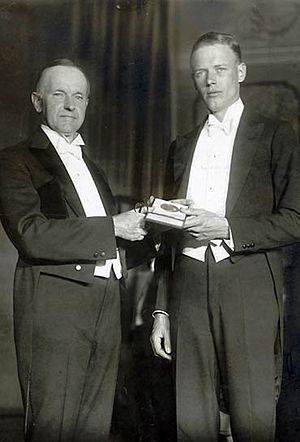
Charles Augustus Lindbergh, né le 4 février 1902 à Détroit et mort le 26 août 1974 à Kipahulu, sur l'île de Maui, est un pionnier américain de l'aviation.